Food labelling in Canada

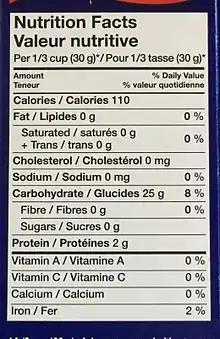
A Canadian nutrition Label displaying information in both English and French

According to the Canadian Government, the following foods are exempted from being required to have a food label: